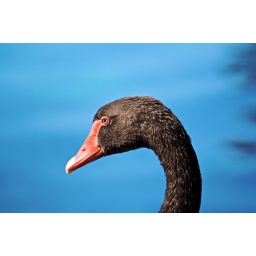
A black swan at Lake Eola in Orlando, Florida